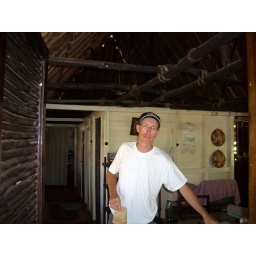
We stayed in this cottage for about four days...Thanks JB..the grass roof lasts for seven years he tells us.